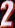
Number: 2